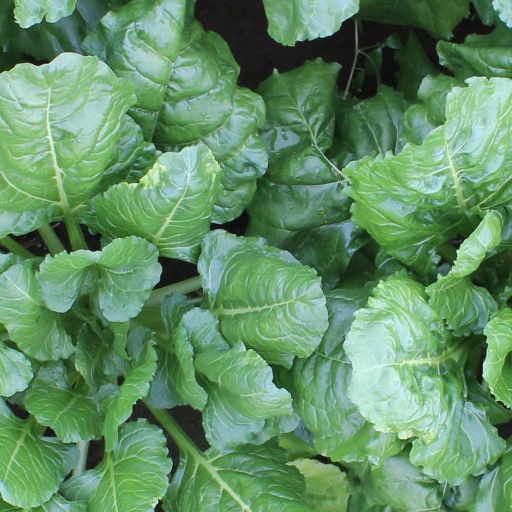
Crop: sugar beet